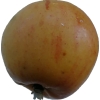
Label: Apple 14